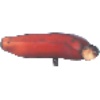
Label: Banana Red 1